Refugees of the Syrian civil war in Lebanon

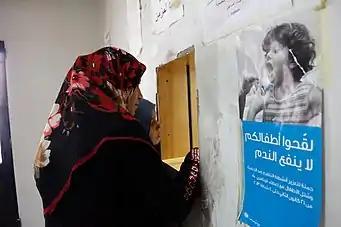
Two Syrian women wait to collect a prescription at a health clinic in Lebanon's Beqaa Valley

The UNHCR's public health approach in Lebanon prioritizes affordable and accessible primary health and emergency care with the aim of ensuring coverage for the greatest number of refugees in Lebanon. Syrian refugees registered with the UNHCR in Lebanon between the ages of five and sixty can access healthcare in centers managed by UNHCR's NGO partners for a fee of LP 3,000 to LP 5,000 per consultation (approx. US$2–$3).